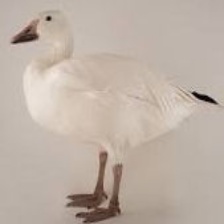
Species: SNOW GOOSE
Scientific name: ANSER CAERULESCENS
ImageNet parent category: goose